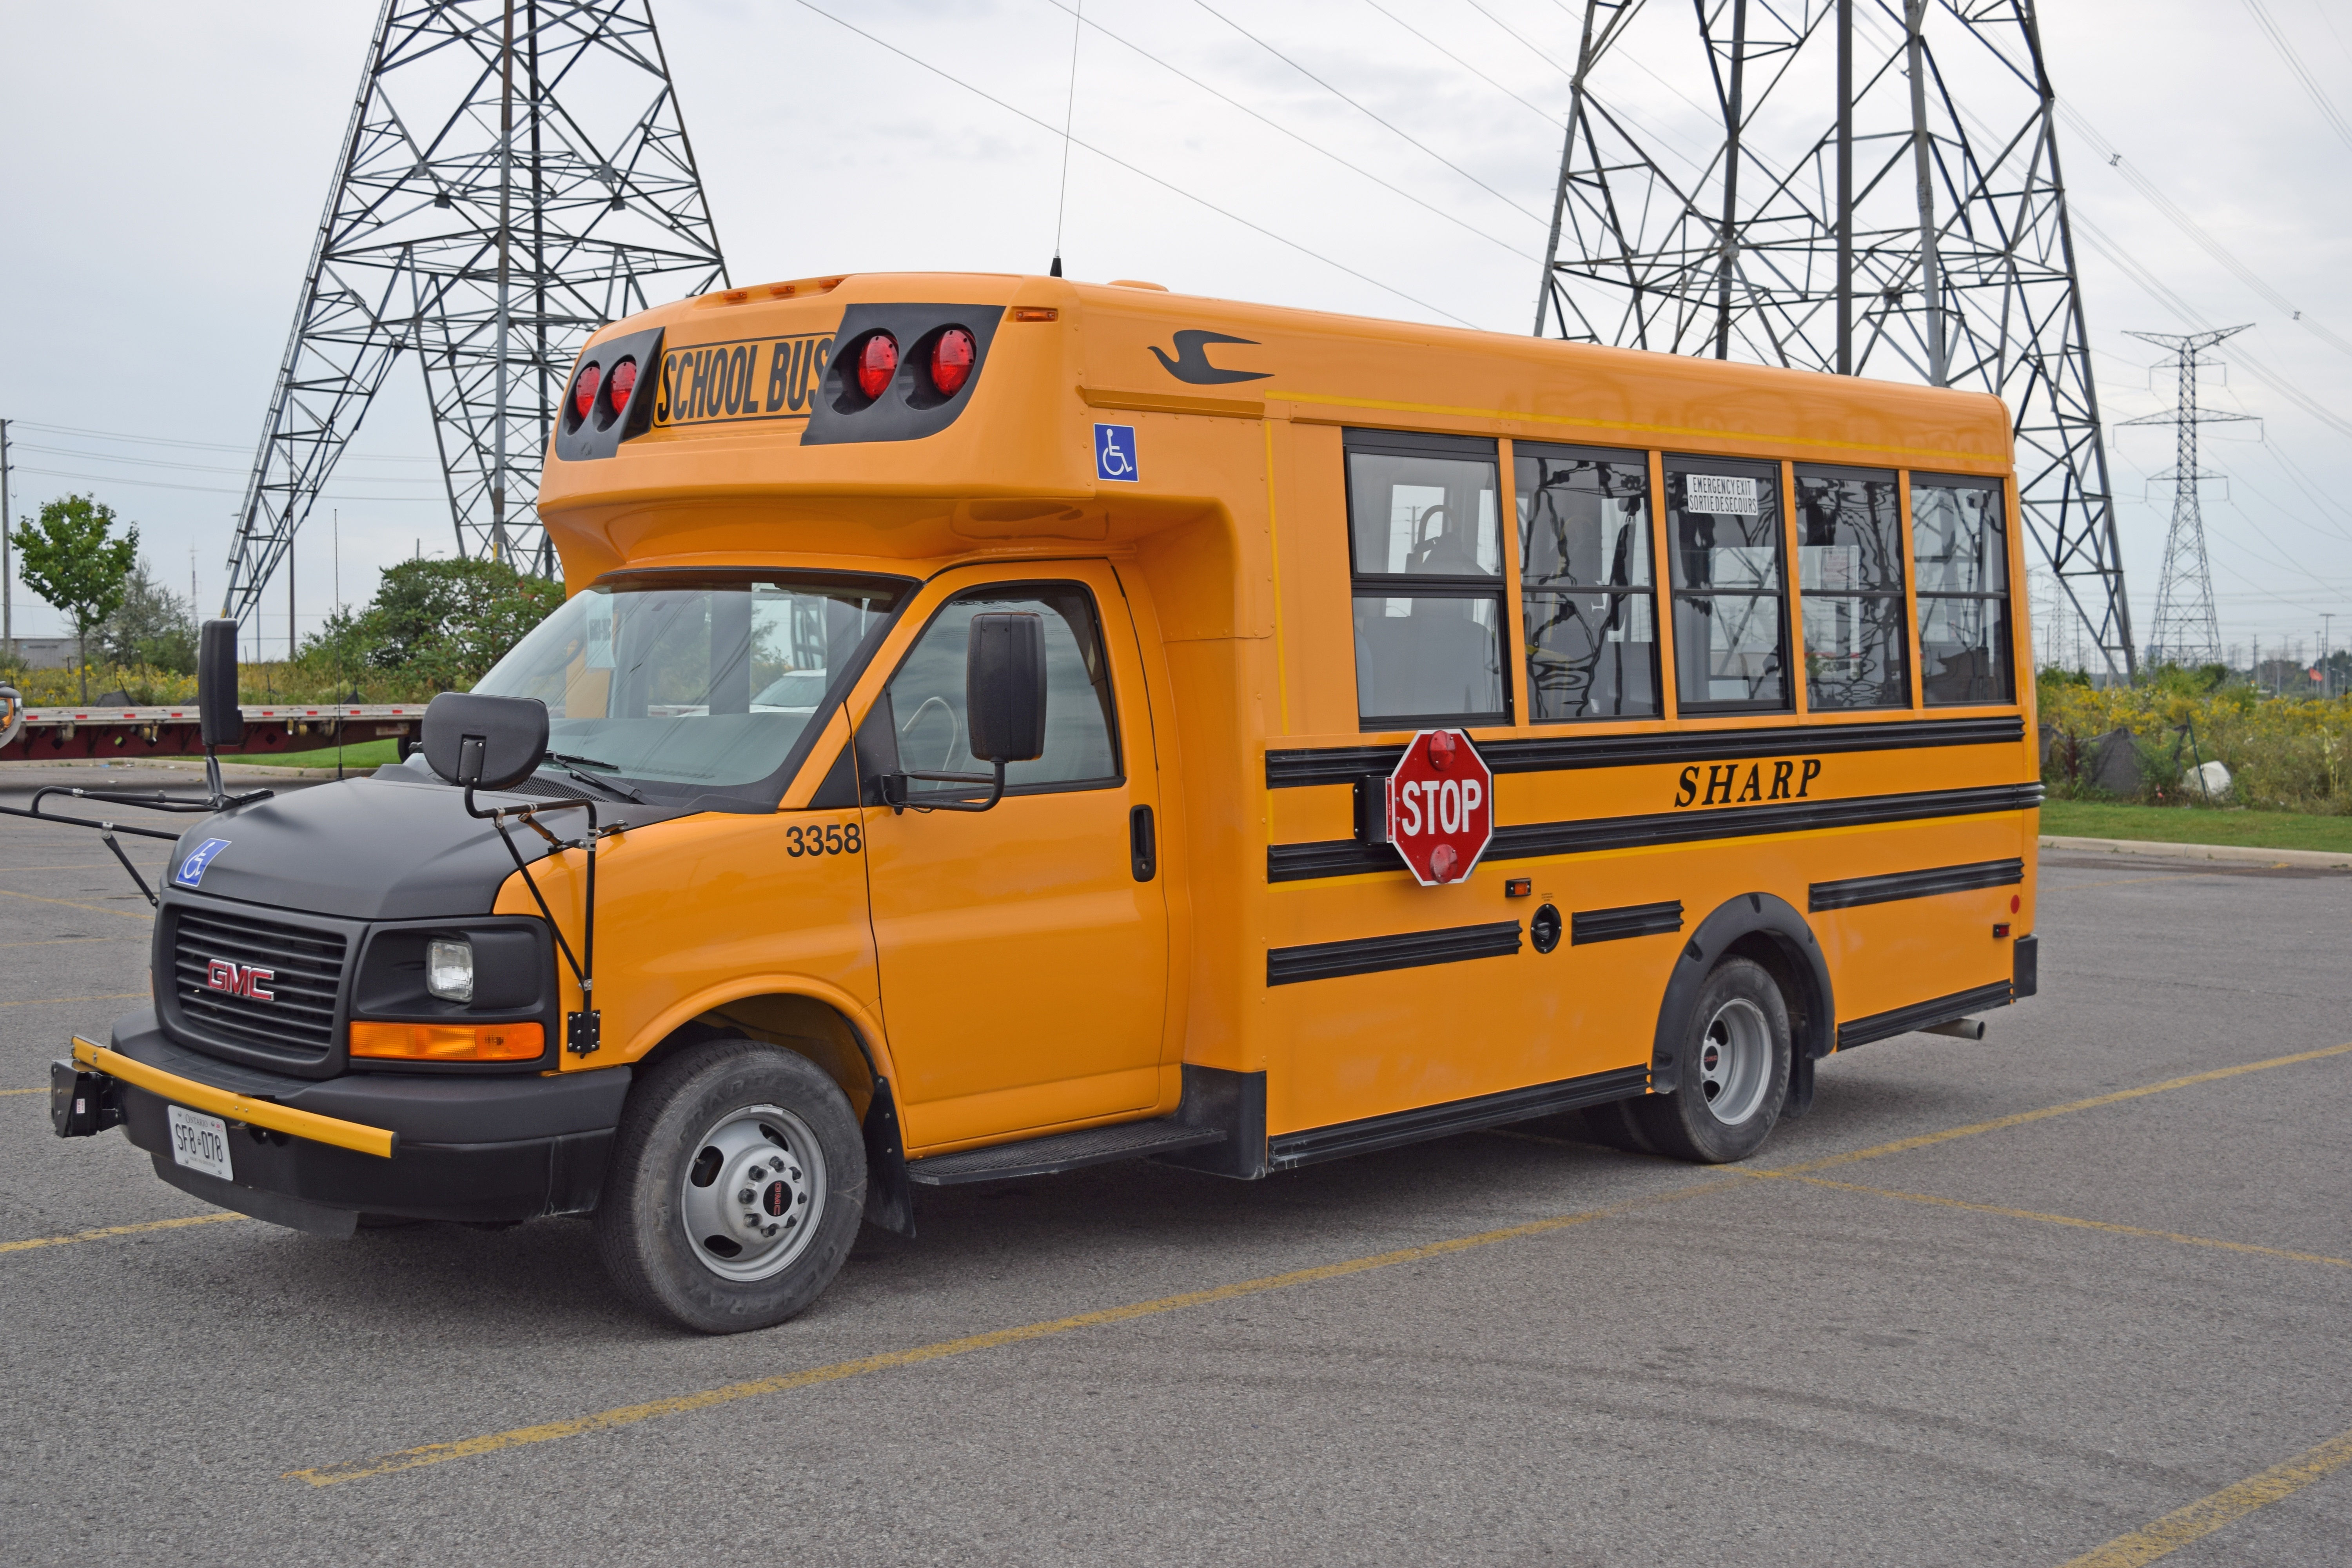
car, transportation, transport, orange, vehicle, public transport, education, bus, fire department, school, stop, minibus, schoolbus, commercial vehicle, school bus, land vehicle, recreational vehicle